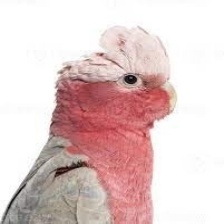
Species: ROSE BREASTED COCKATOO
Scientific name: EOLOPHUS ROSEICAPILLA
ImageNet parent category: sulphur-crested_cockatoo